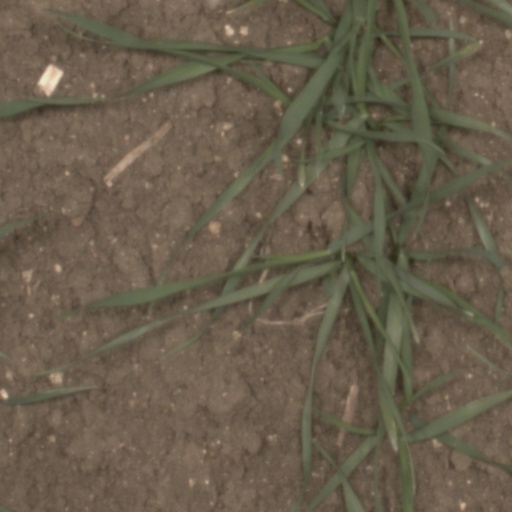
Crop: wheat